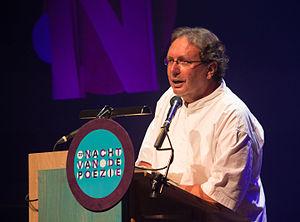
Luuk Gruwez est un poète, prosateur et essayiste belge d'expression néerlandaise né à Courtrai le 9 août 1953.